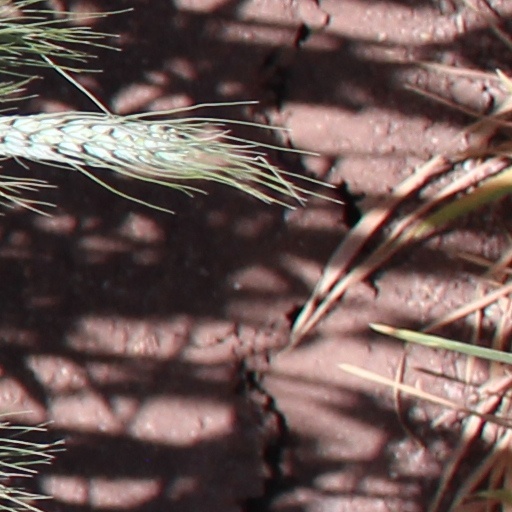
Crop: wheat